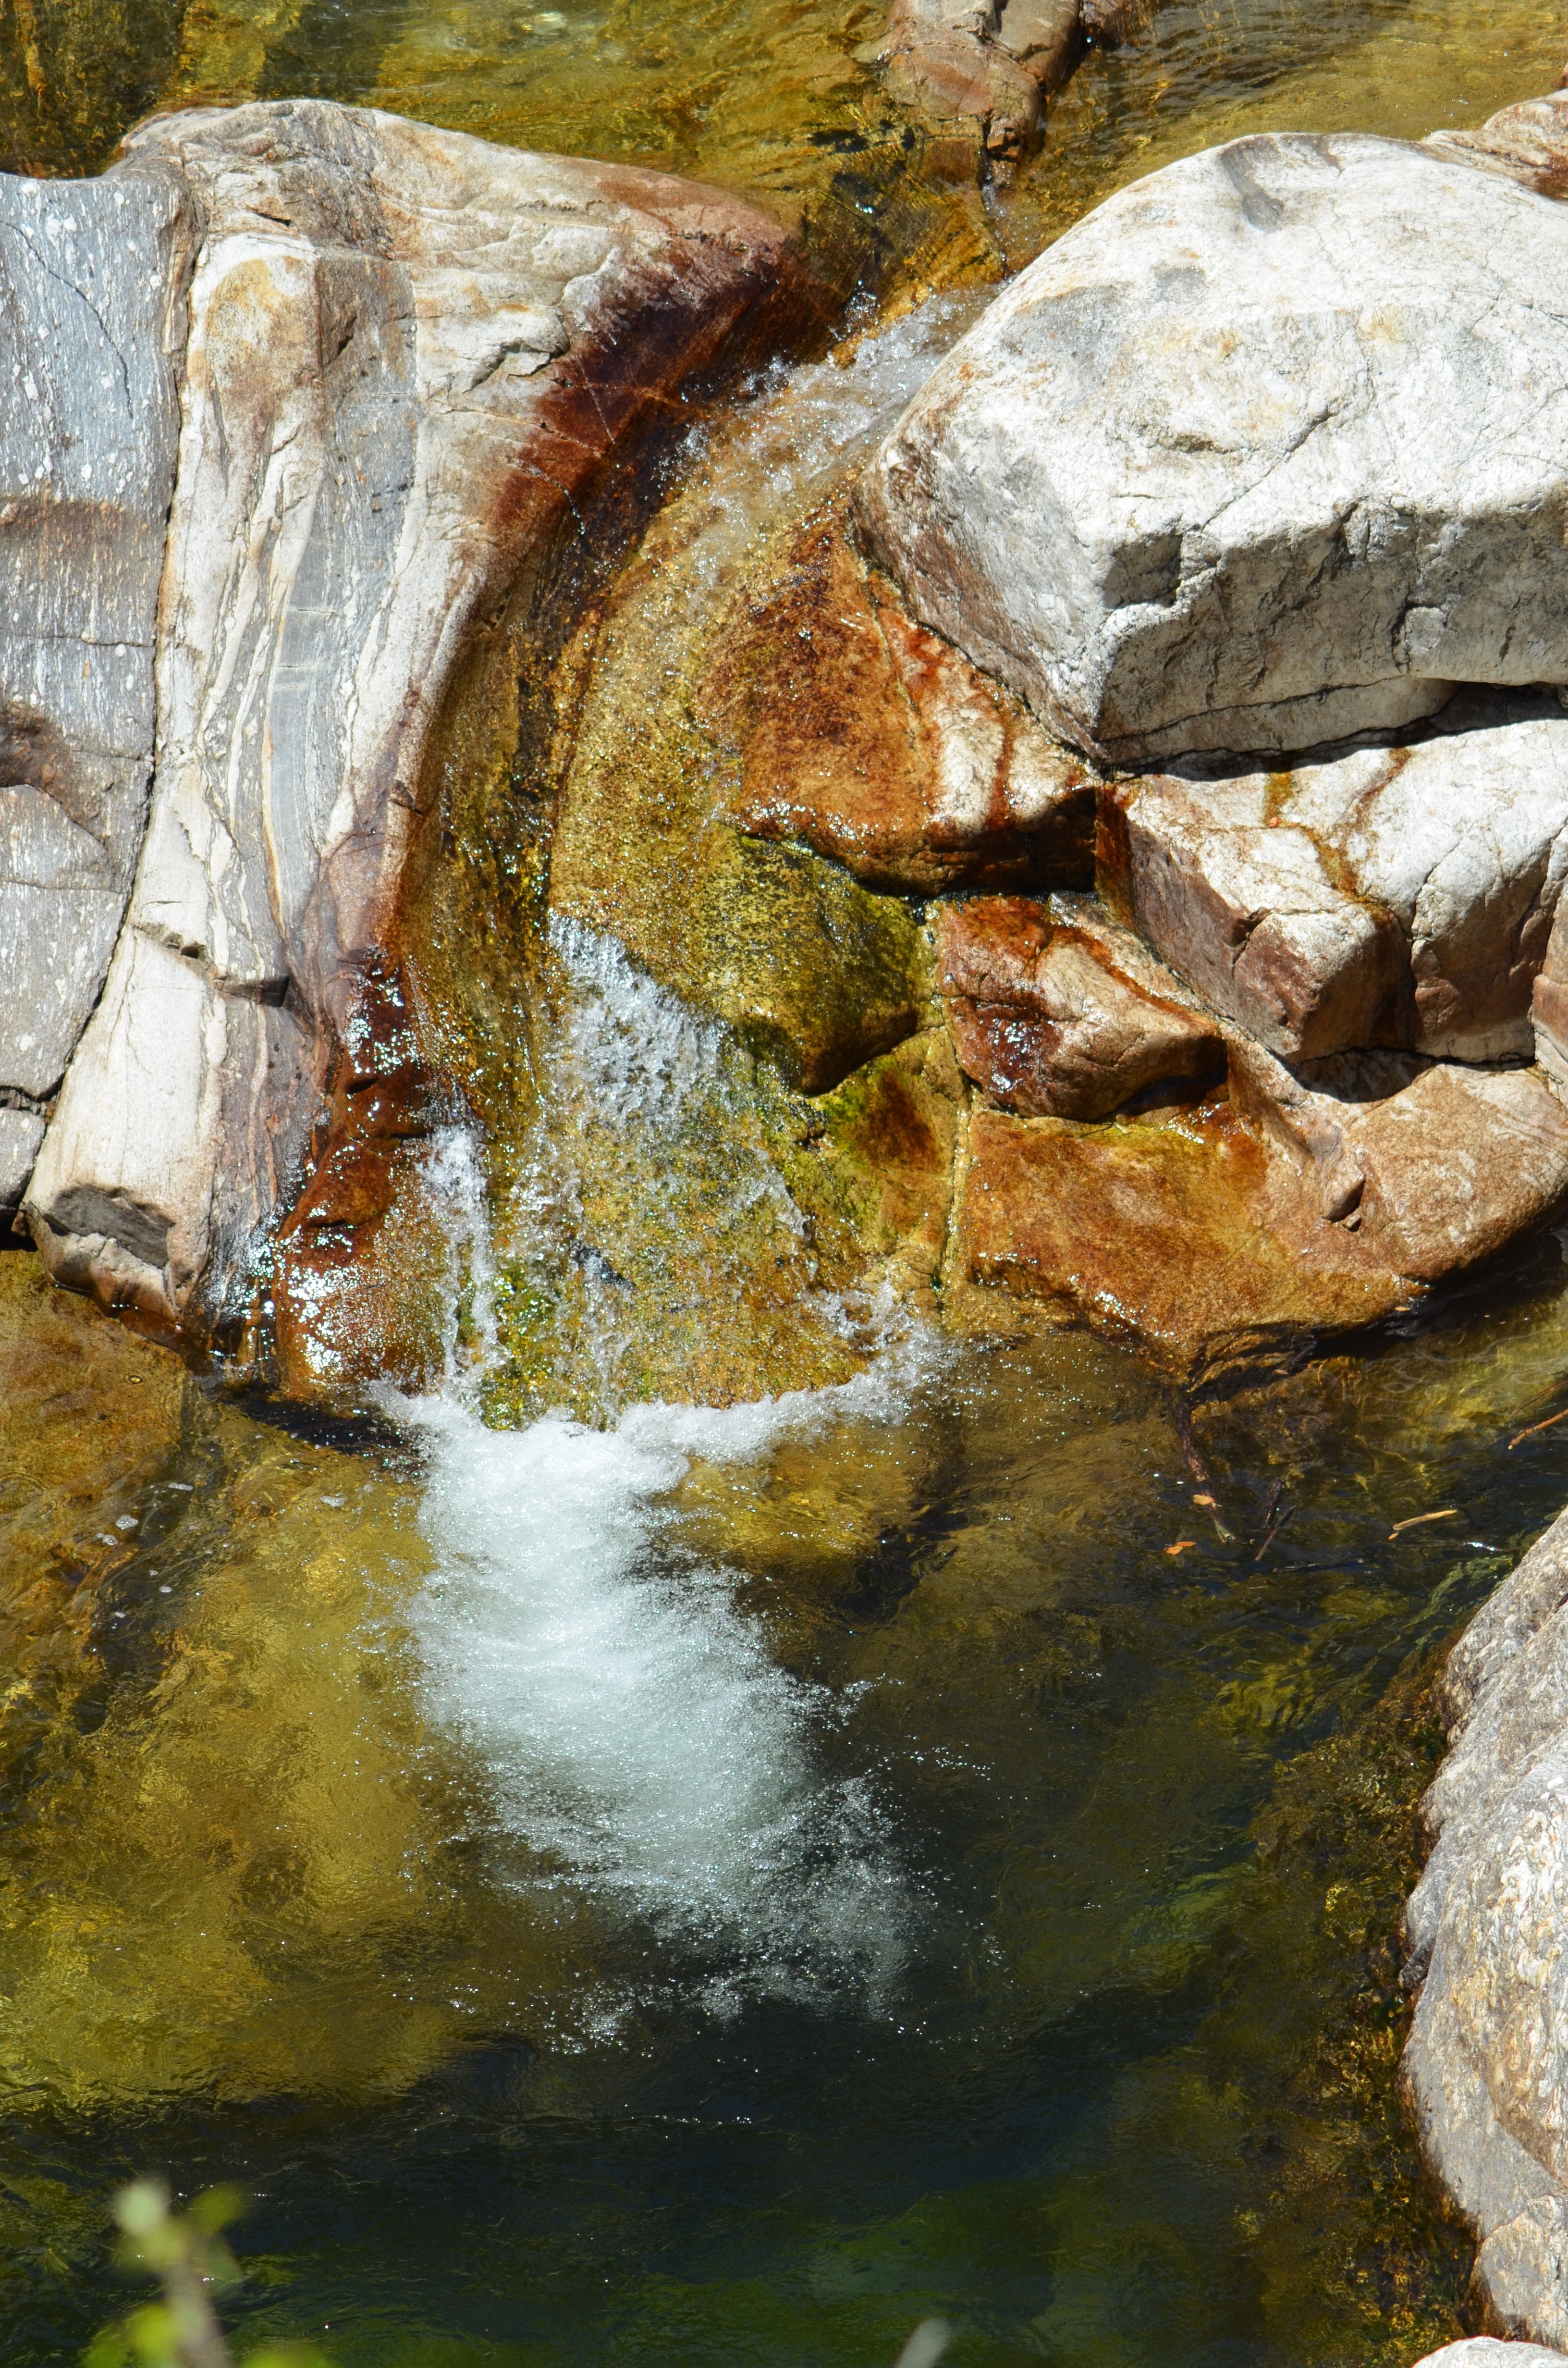
landscape, tree, water, nature, rock, waterfall, river, pond, stream, cascade, reflection, autumn, canyon, material, stones, geology, waterfalls, gorges, water feature, canyoning, water courses, water drops, h ric gorges